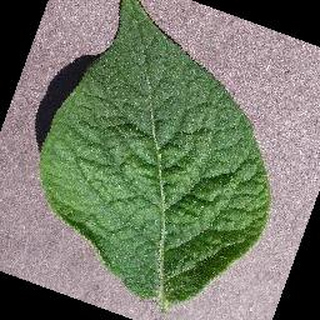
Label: healthy_potato